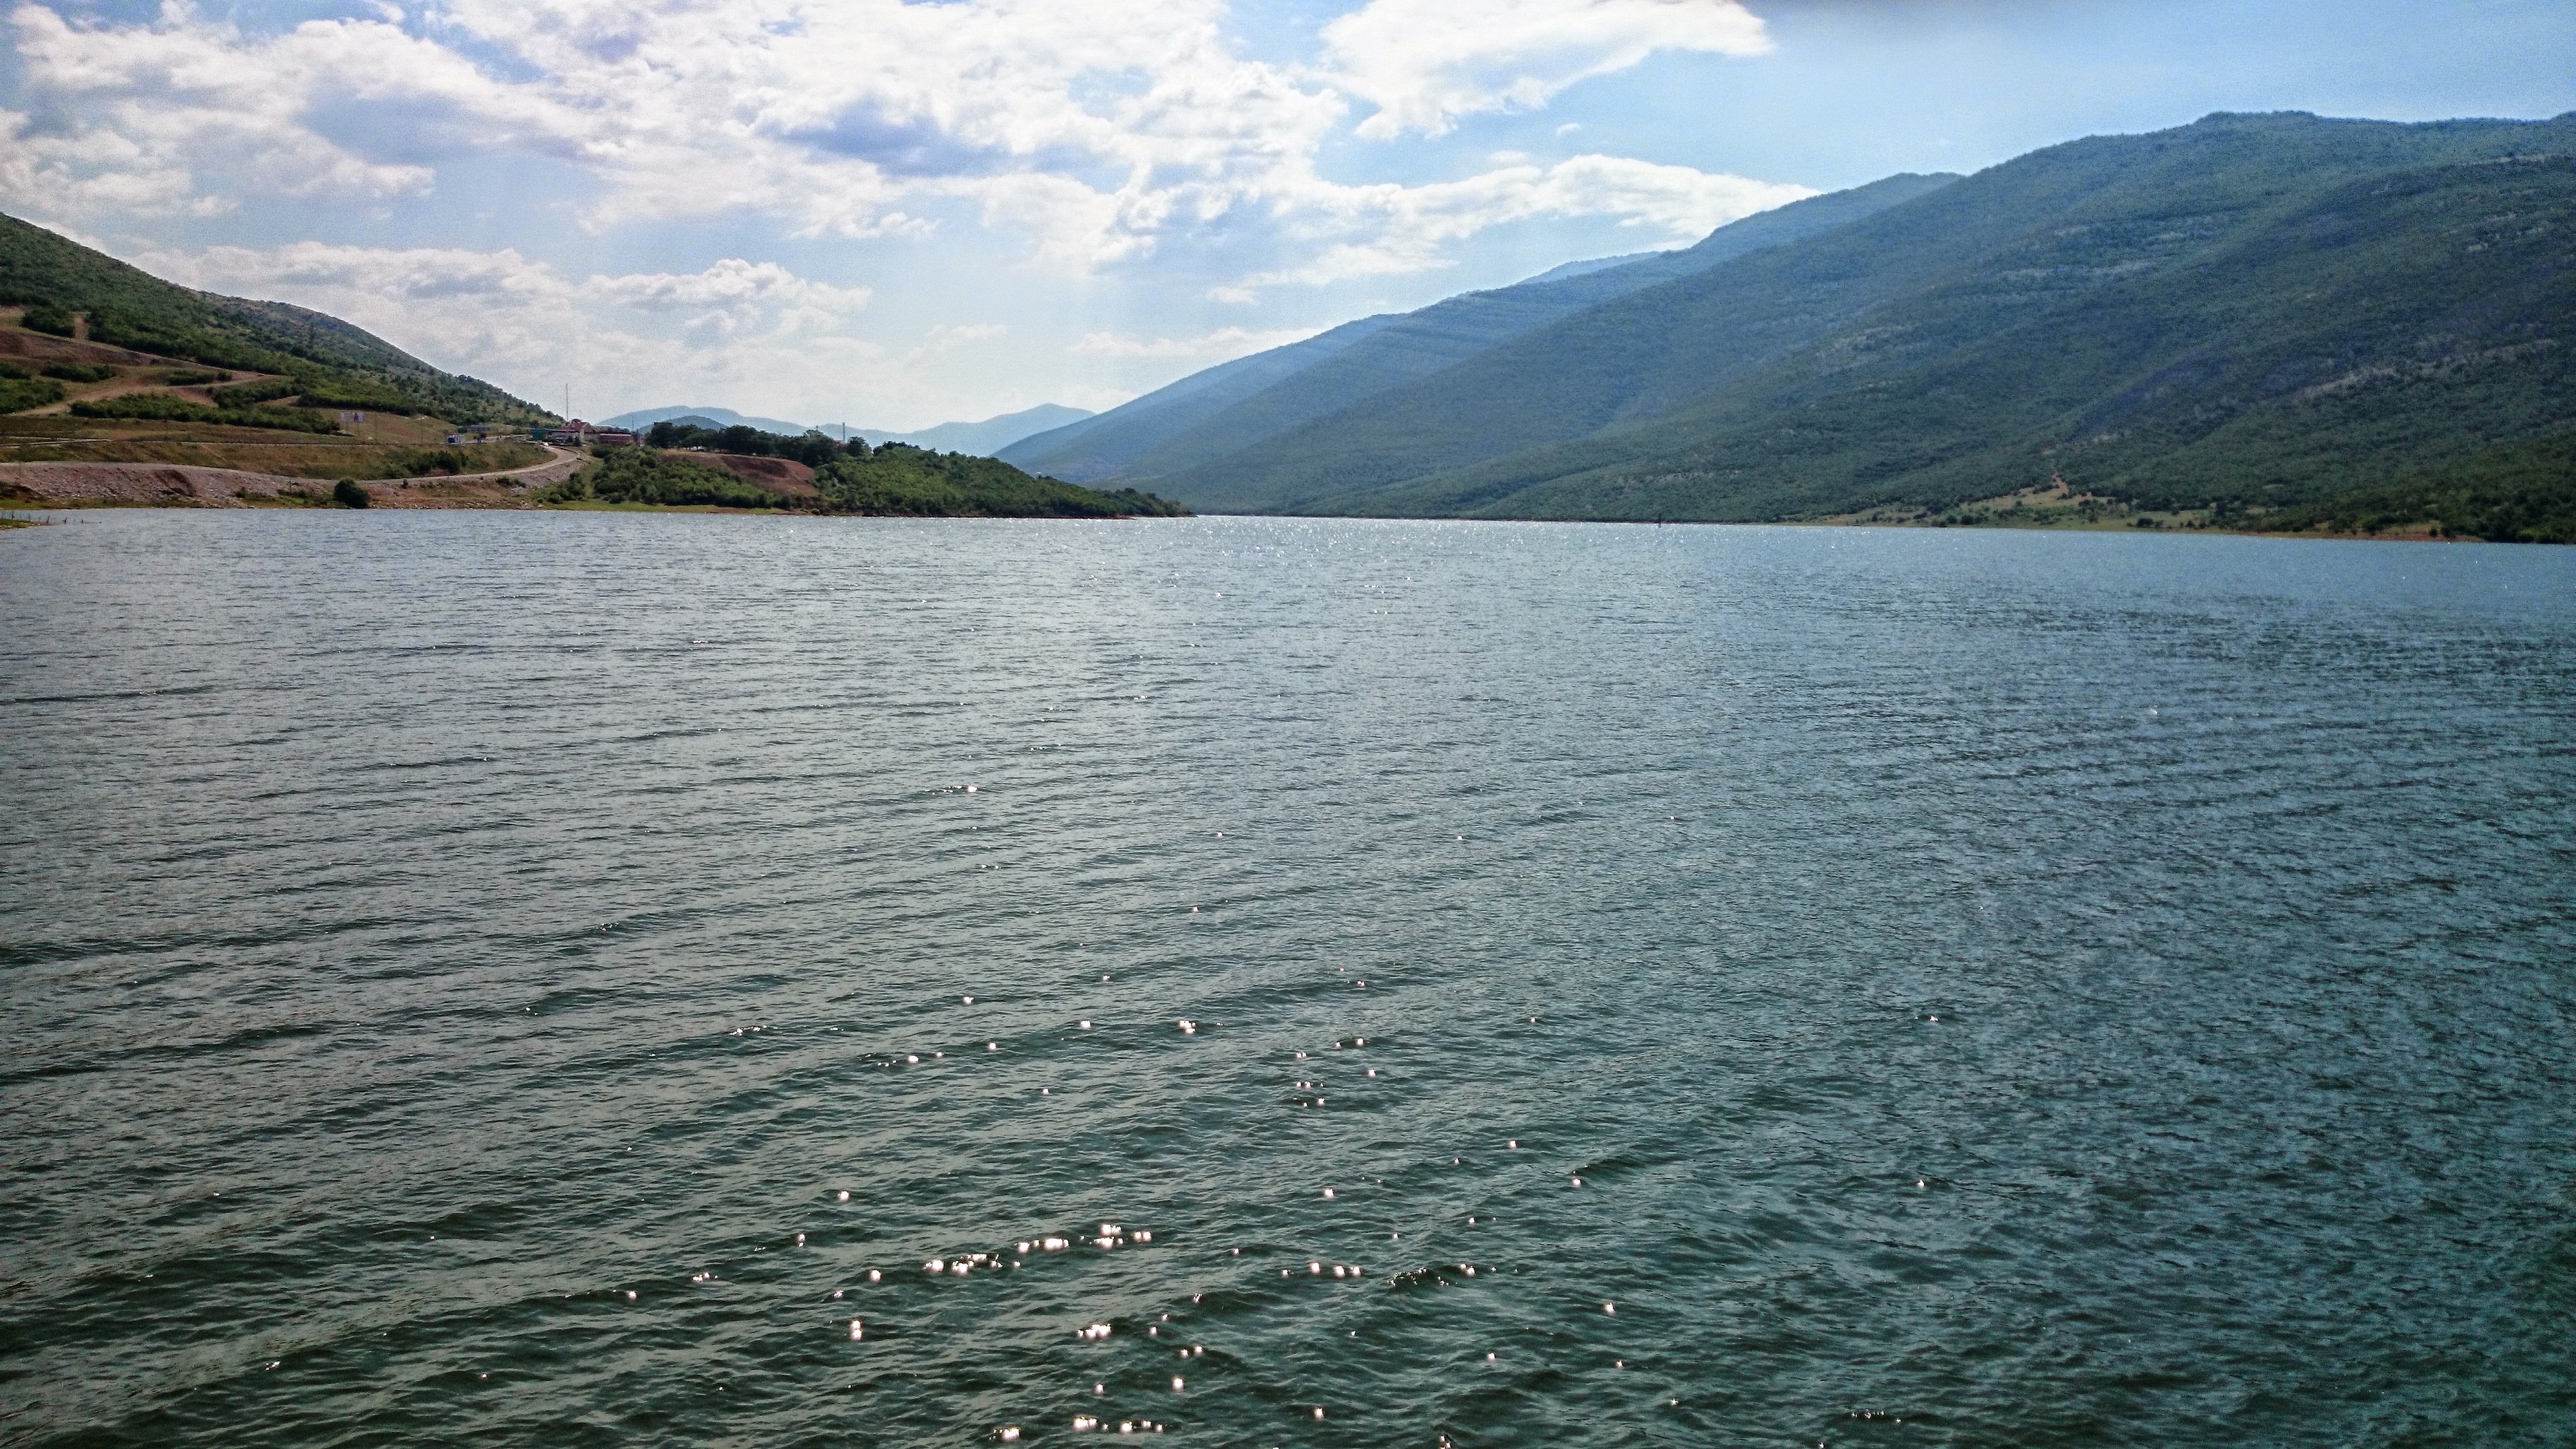
sea, mountain, lake, bay, fjord, reservoir, highland, body of water, loch, glacial landform